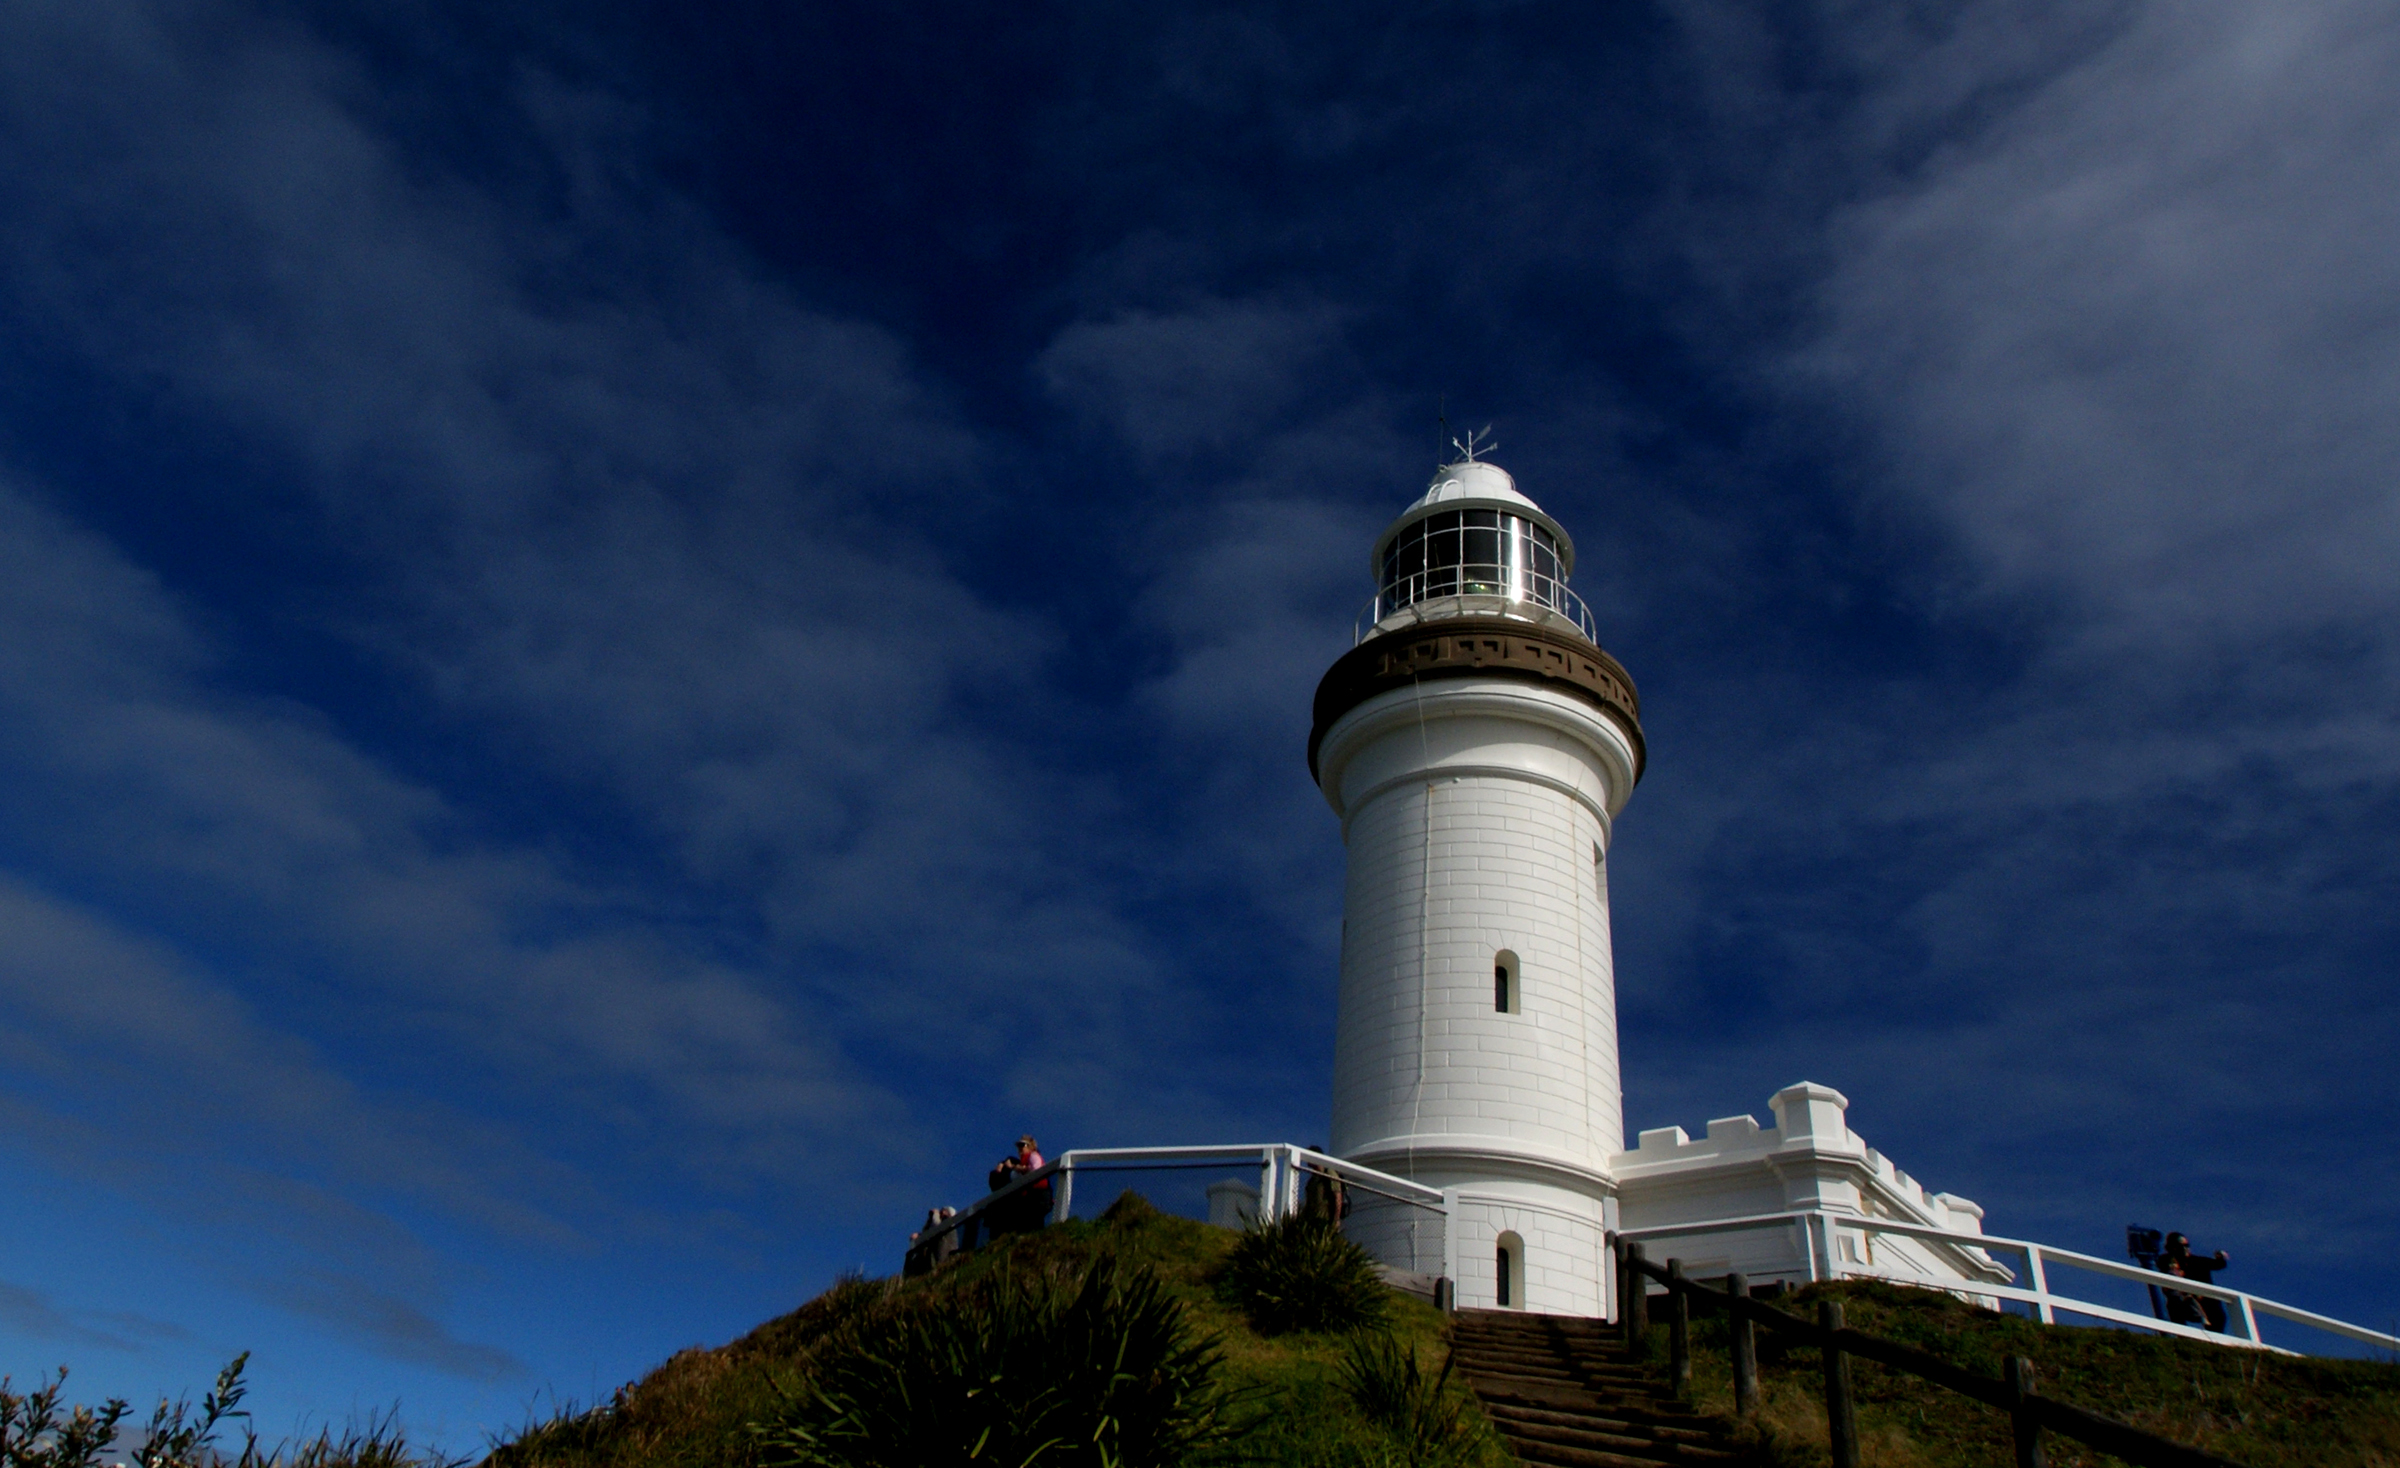
sea, cloud, lighthouse, sky, coastline, tower, beacon, australia, sonydslra300, newsouthwales, capebryon